Thisted railway station

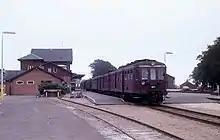
DMU from DSB at Thisted station in 1976.

The station opened on 20 April 1882 to serve as the northern terminus of the new railway line from Struer to Thisted. In 1904, Thisted station also became the western terminus of the new Thisted-Fjerritslev railway line, which connected with the Fjerritslev-Frederikshavn railway line in Fjerritslev. The Thisted-Fjerritslev Line closed in 1969. In 2003, operation of the local rail services between Thisted and Struer were transferred from DSB to the public transport company Arriva.